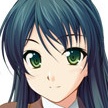
Portrait style: Anime Portrait